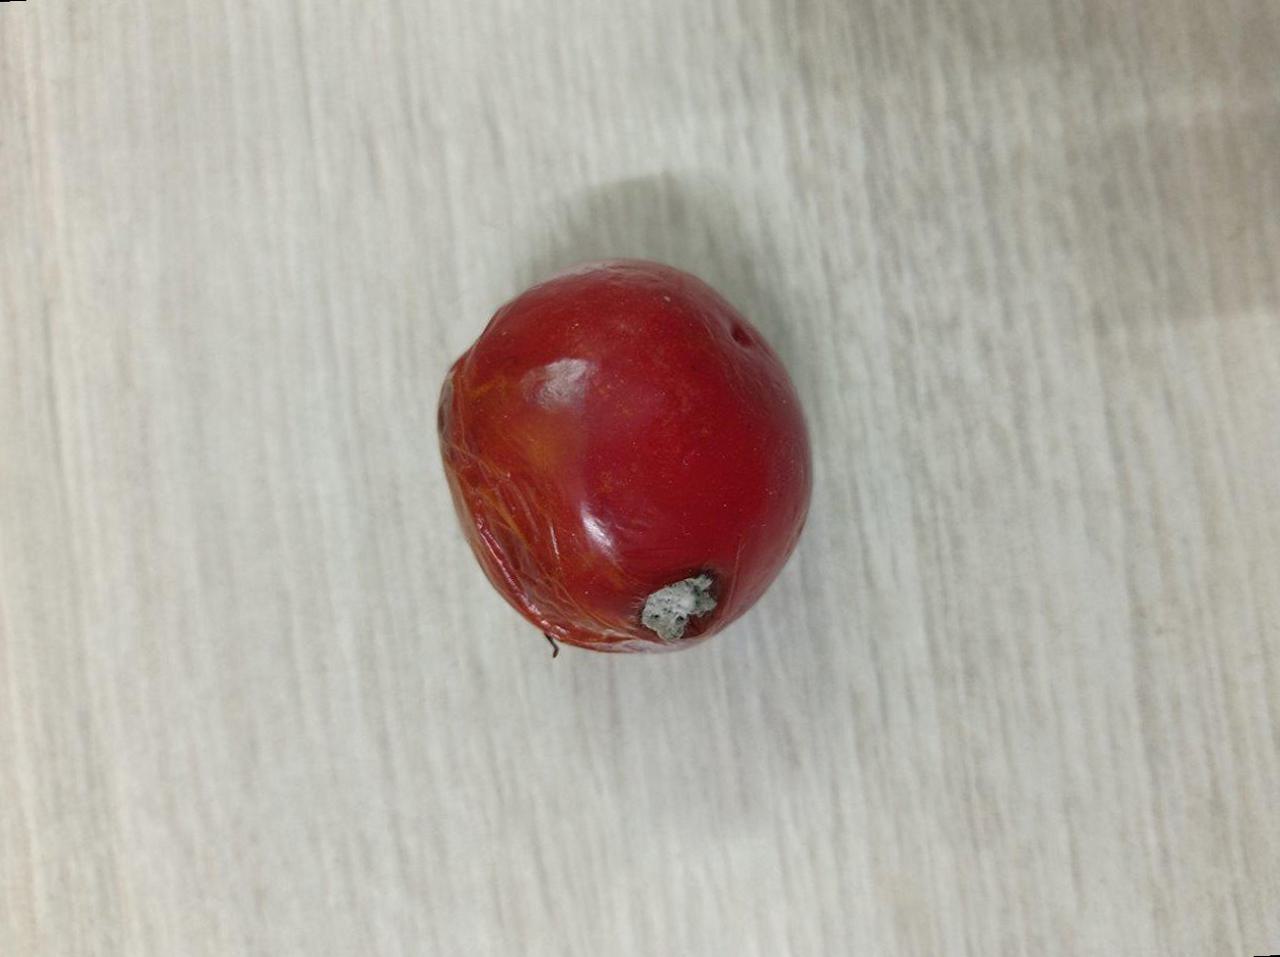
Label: Rotten